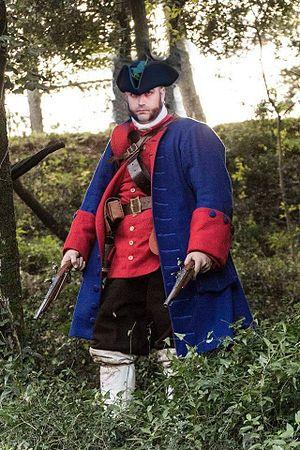
À l'origine, les miquelets sont des partisans catalans levés par le chef d'une bande de mercenaires, Miquelot de Prats, au XVIIᵉ siècle. Le mot s'emploie au singulier, mais, définissant des individus en bande armée, on les désigne le plus souvent au pluriel. Le premier corps de miquelets est créé par les catalans en 1640, lors du soulèvement de la Catalogne contre la monarchie espagnole.